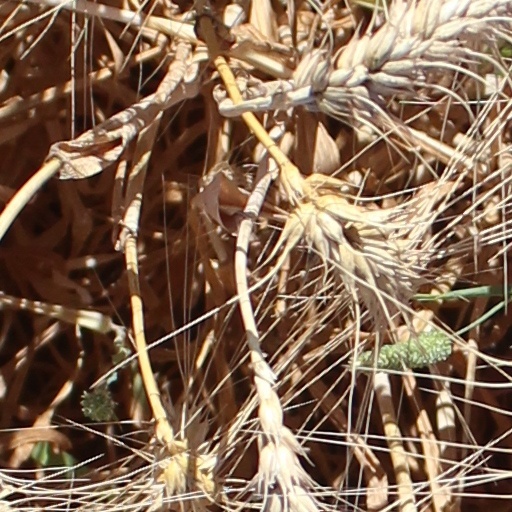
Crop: wheat